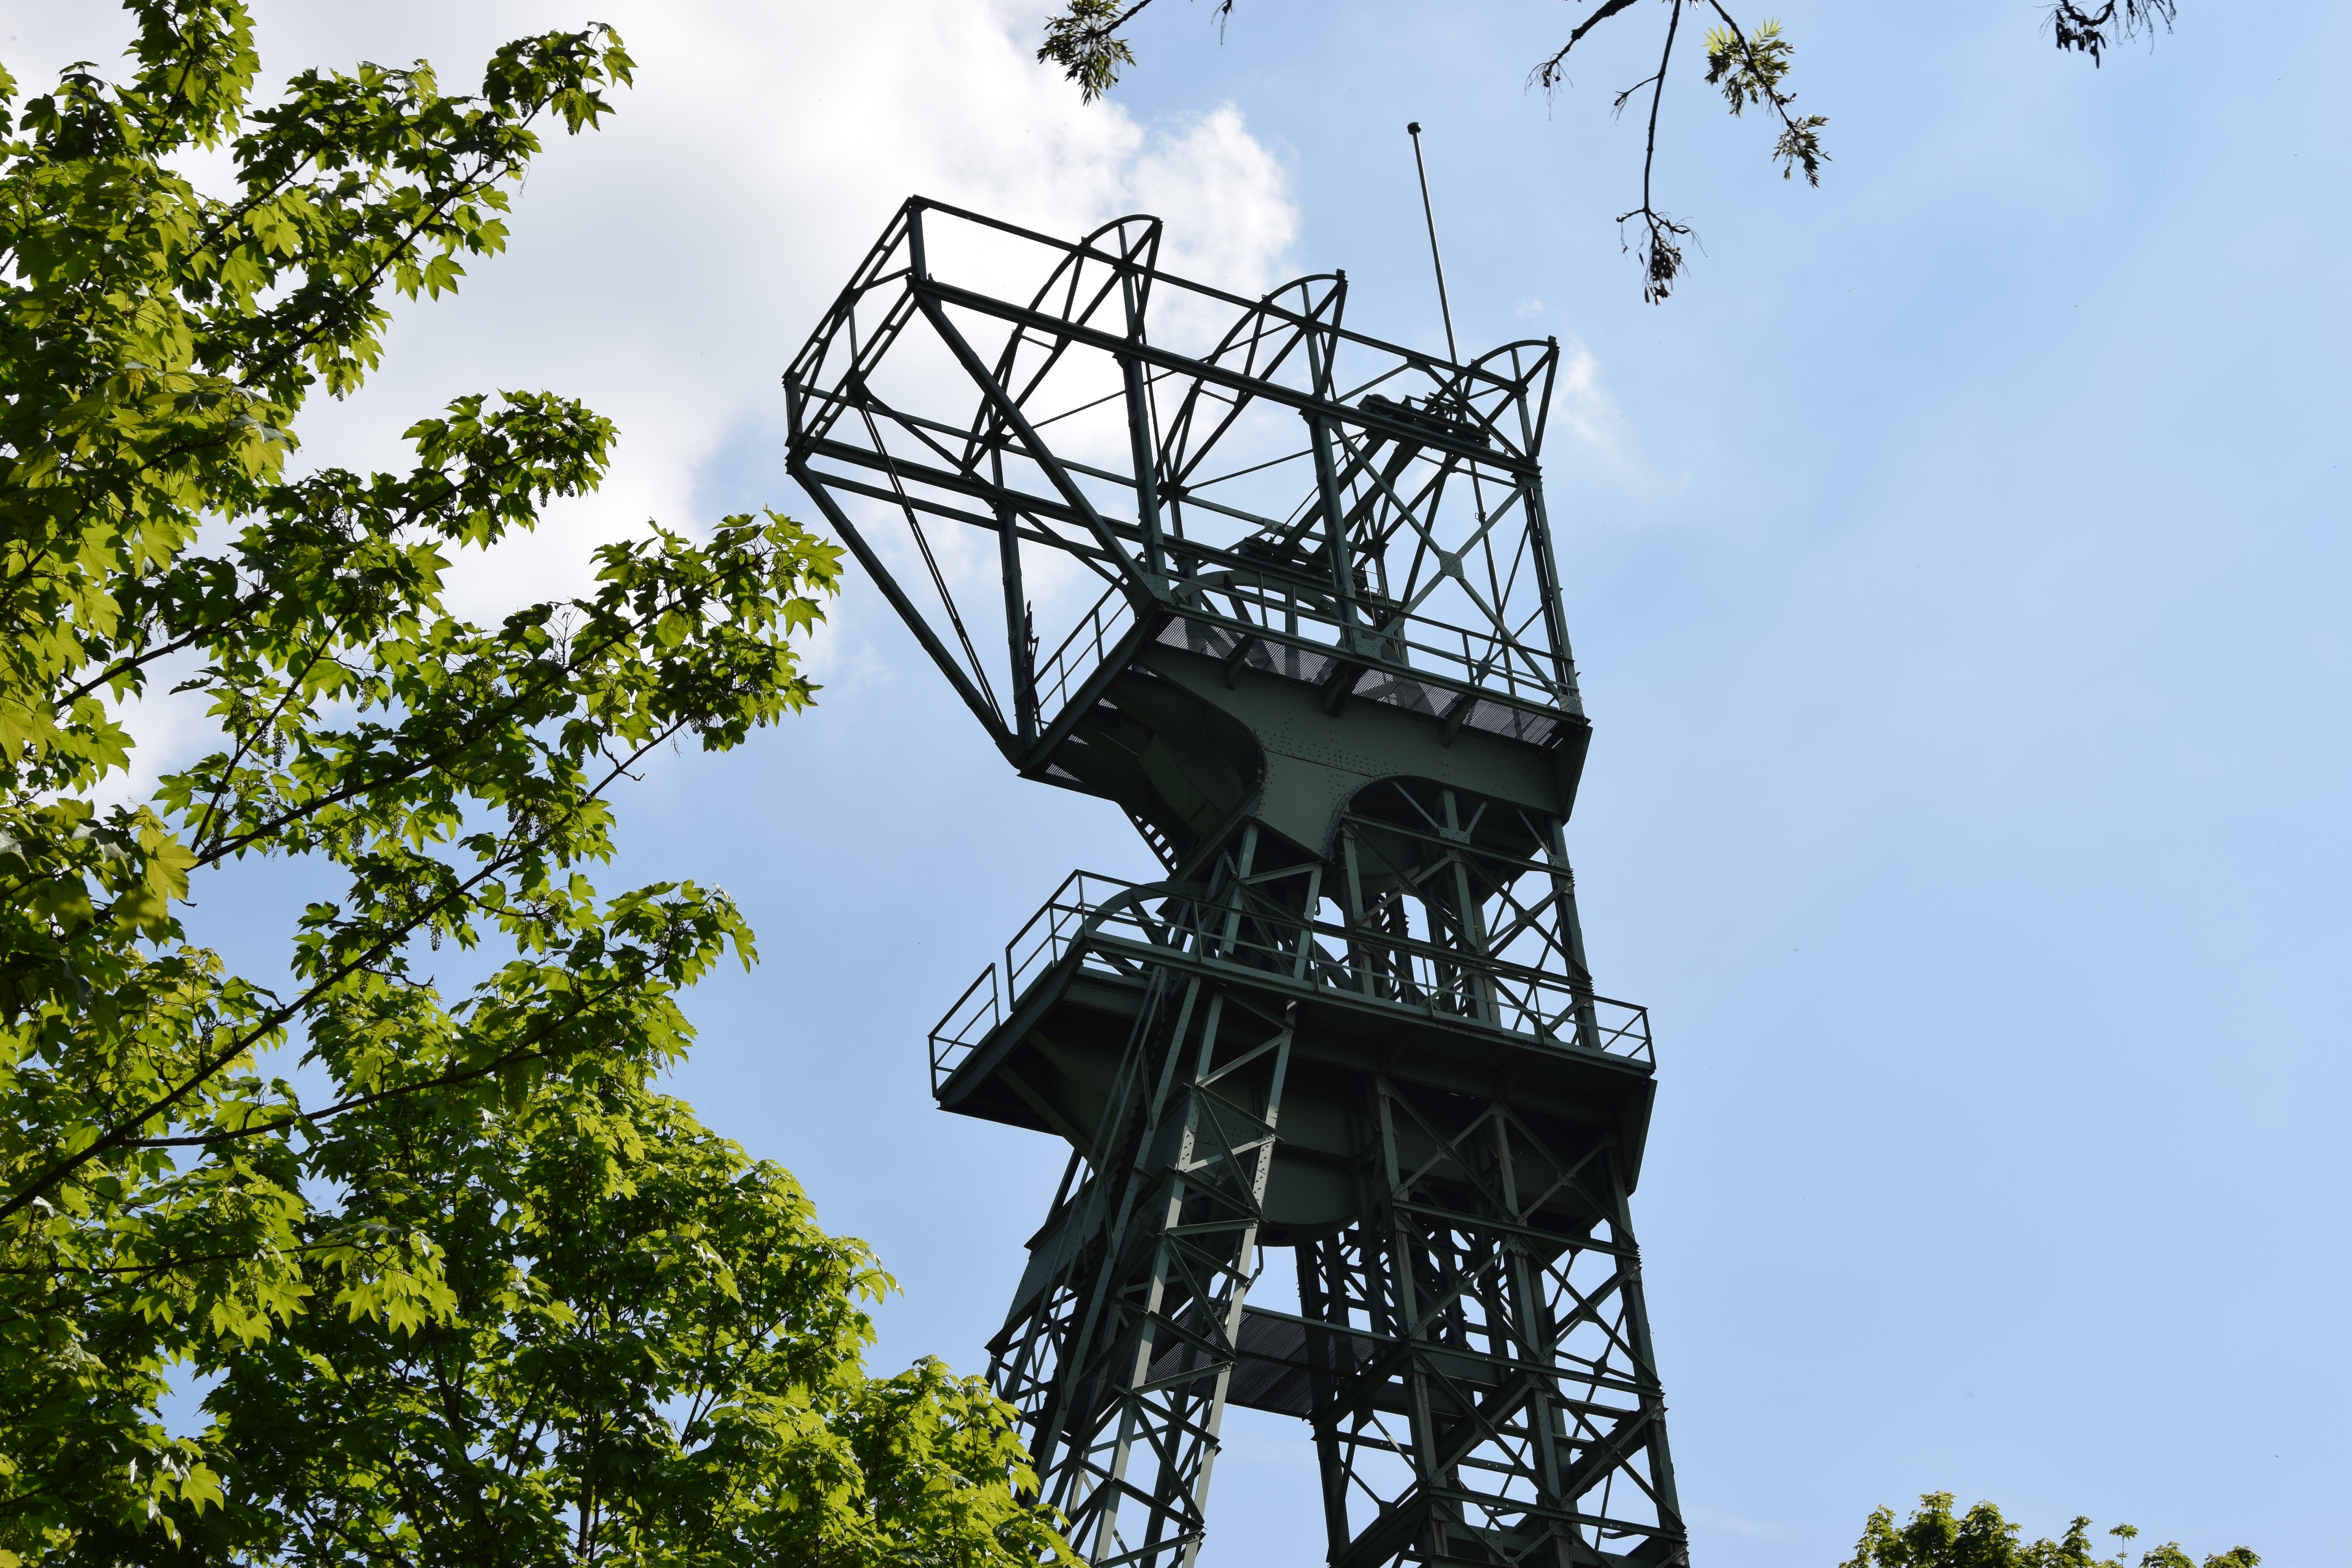
natural, sky, cloud, plant, tree, tower, transmitter station, building, observation tower, technology, electricity, public utility, metal, engineering, pole, scaffolding, electrical supply, construction, steel, overhead power line, cellular network